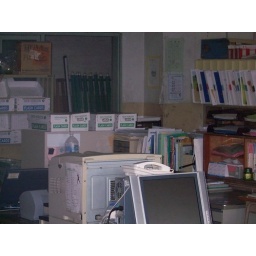
Teacher`s office my desk is in the back with the water bottle on it